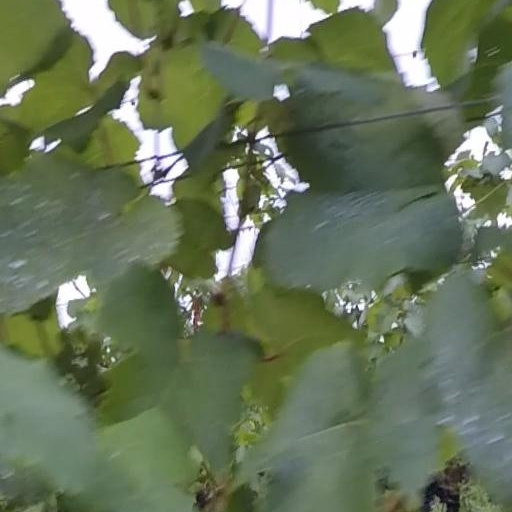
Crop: grape